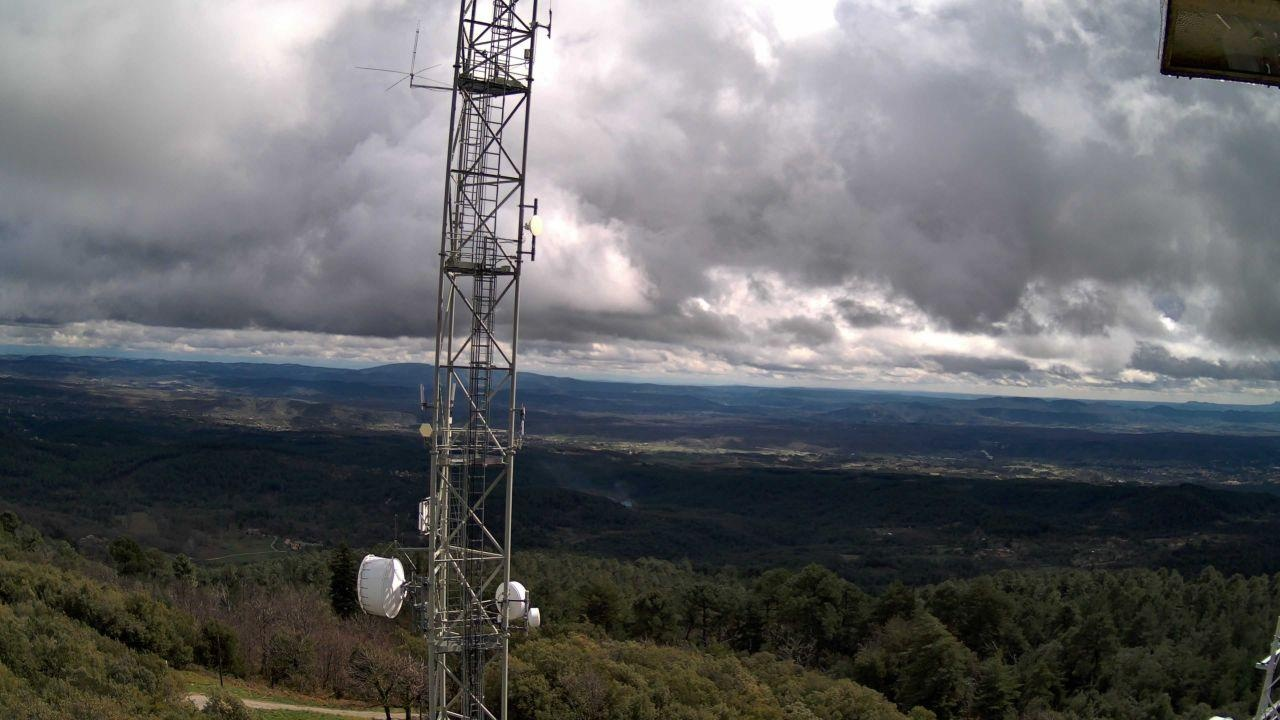
Fire: no
Smoke: yes